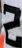
Number: 2